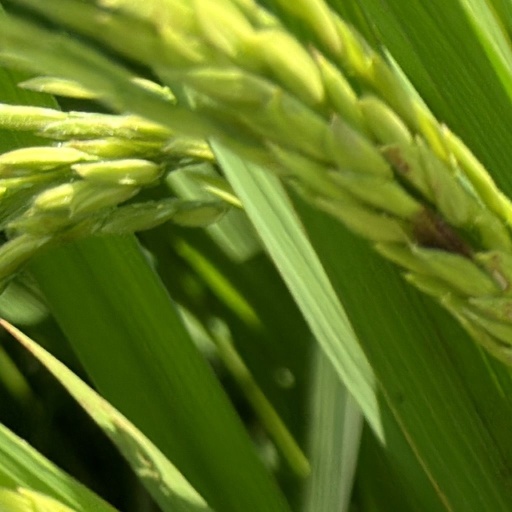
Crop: rice